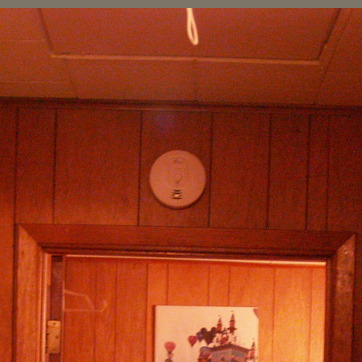
Material: plastic